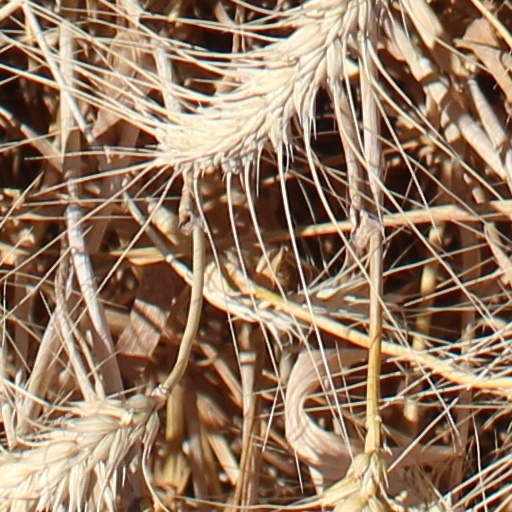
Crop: wheat